Bad Manners

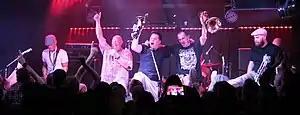
Bad Manners performing at Bodega in Wellington, New Zealand, 2015

Bad Manners are an English two-tone and ska band led by frontman Buster Bloodvessel. Early appearances included "Top of the Pops" and the live film documentary "Dance Craze" (1981).